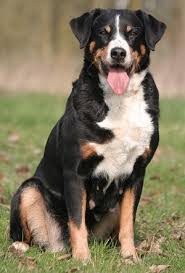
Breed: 234-n000091-Appenzeller